History of college campuses and architecture in the United States

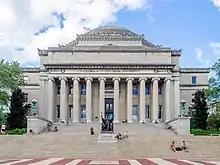
Low Memorial Library at Columbia University

During the Civil War, the first of the Morrill Land-Grant Acts was passed, in 1862. This first act responded to calls for colleges and universities that served "the people" through the instruction of practical skills, and support for agricultural and industrial research. Colleges that filled that niche before the Morrill Act were utilitarian in their design, eschewing the more ornate architecture used on other campuses, and placing emphasis on the usefulness and modularity of spaces.